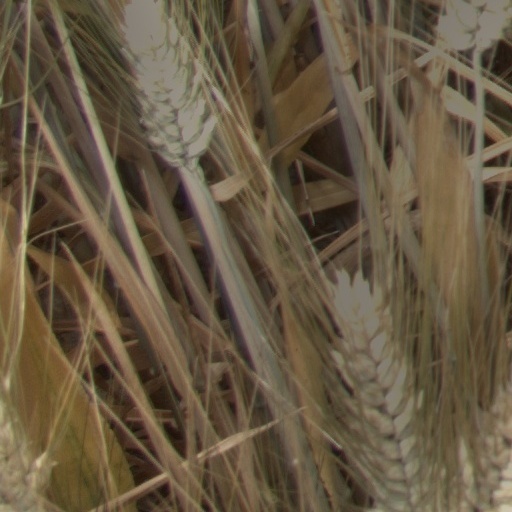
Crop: wheat